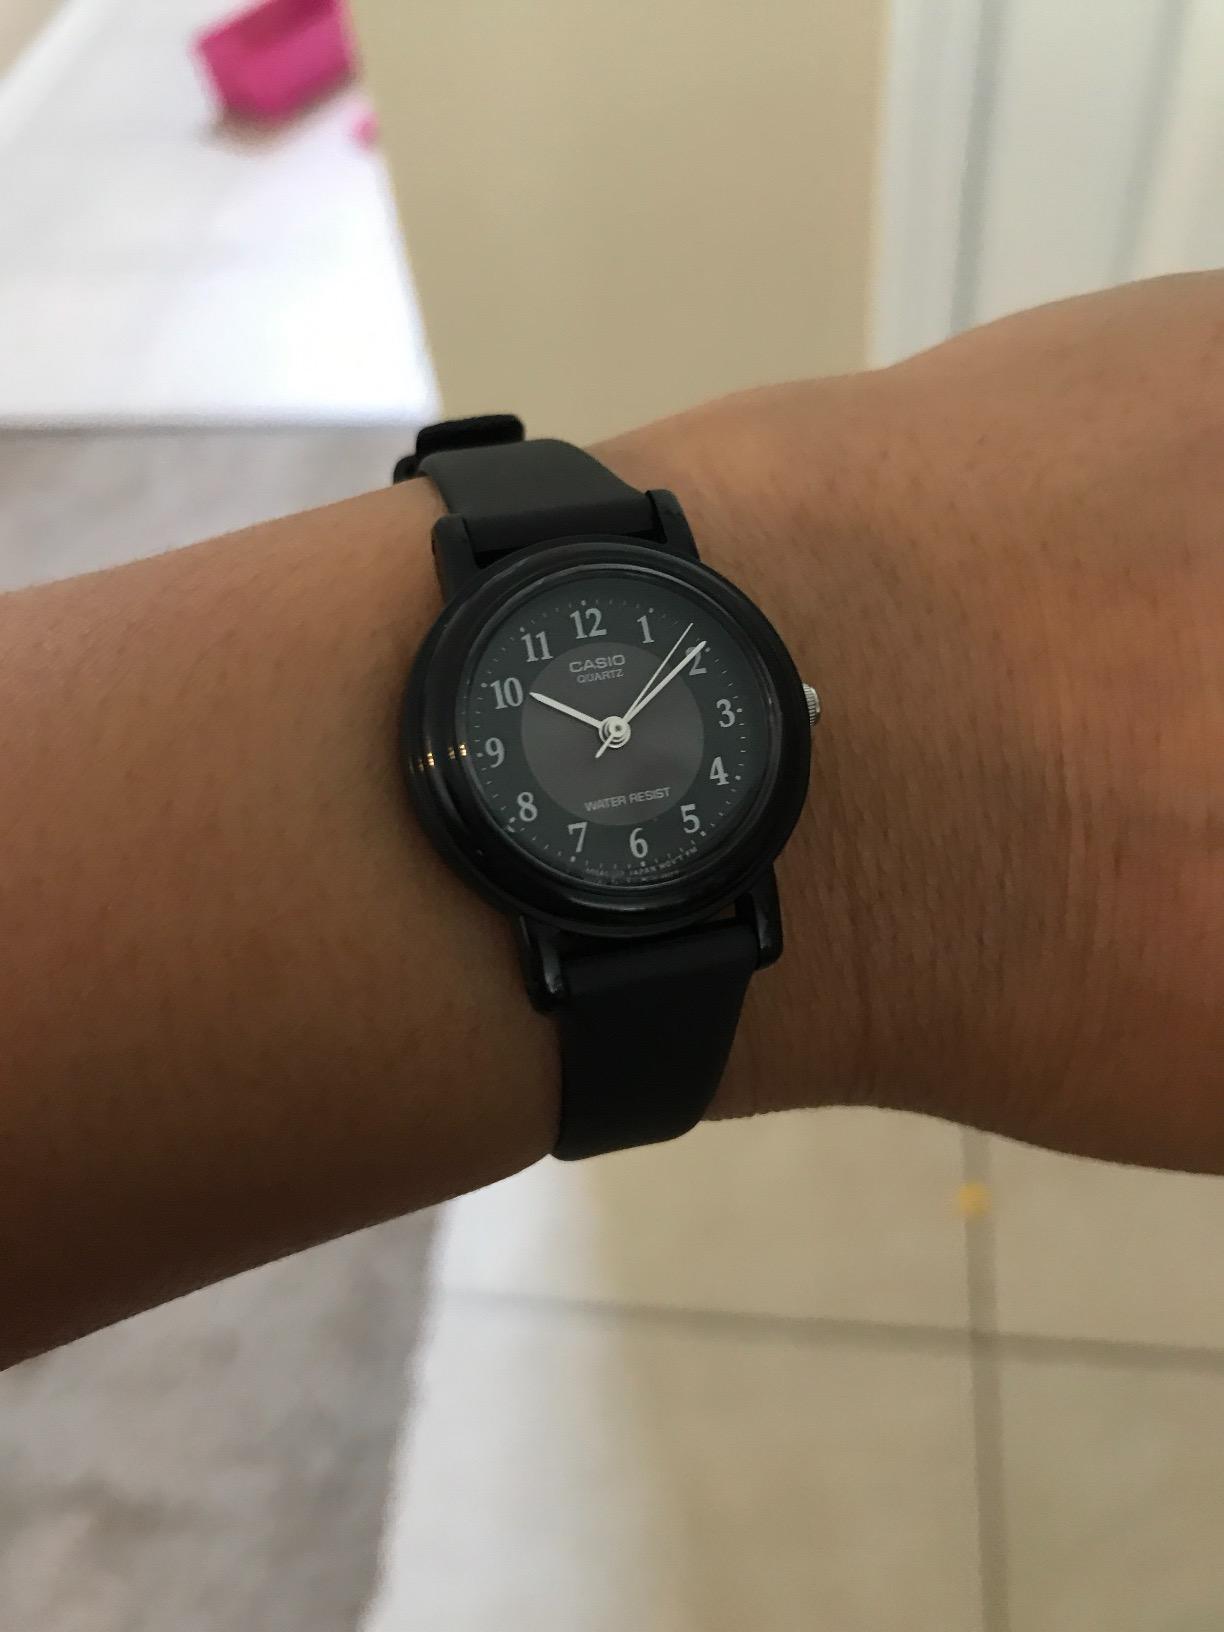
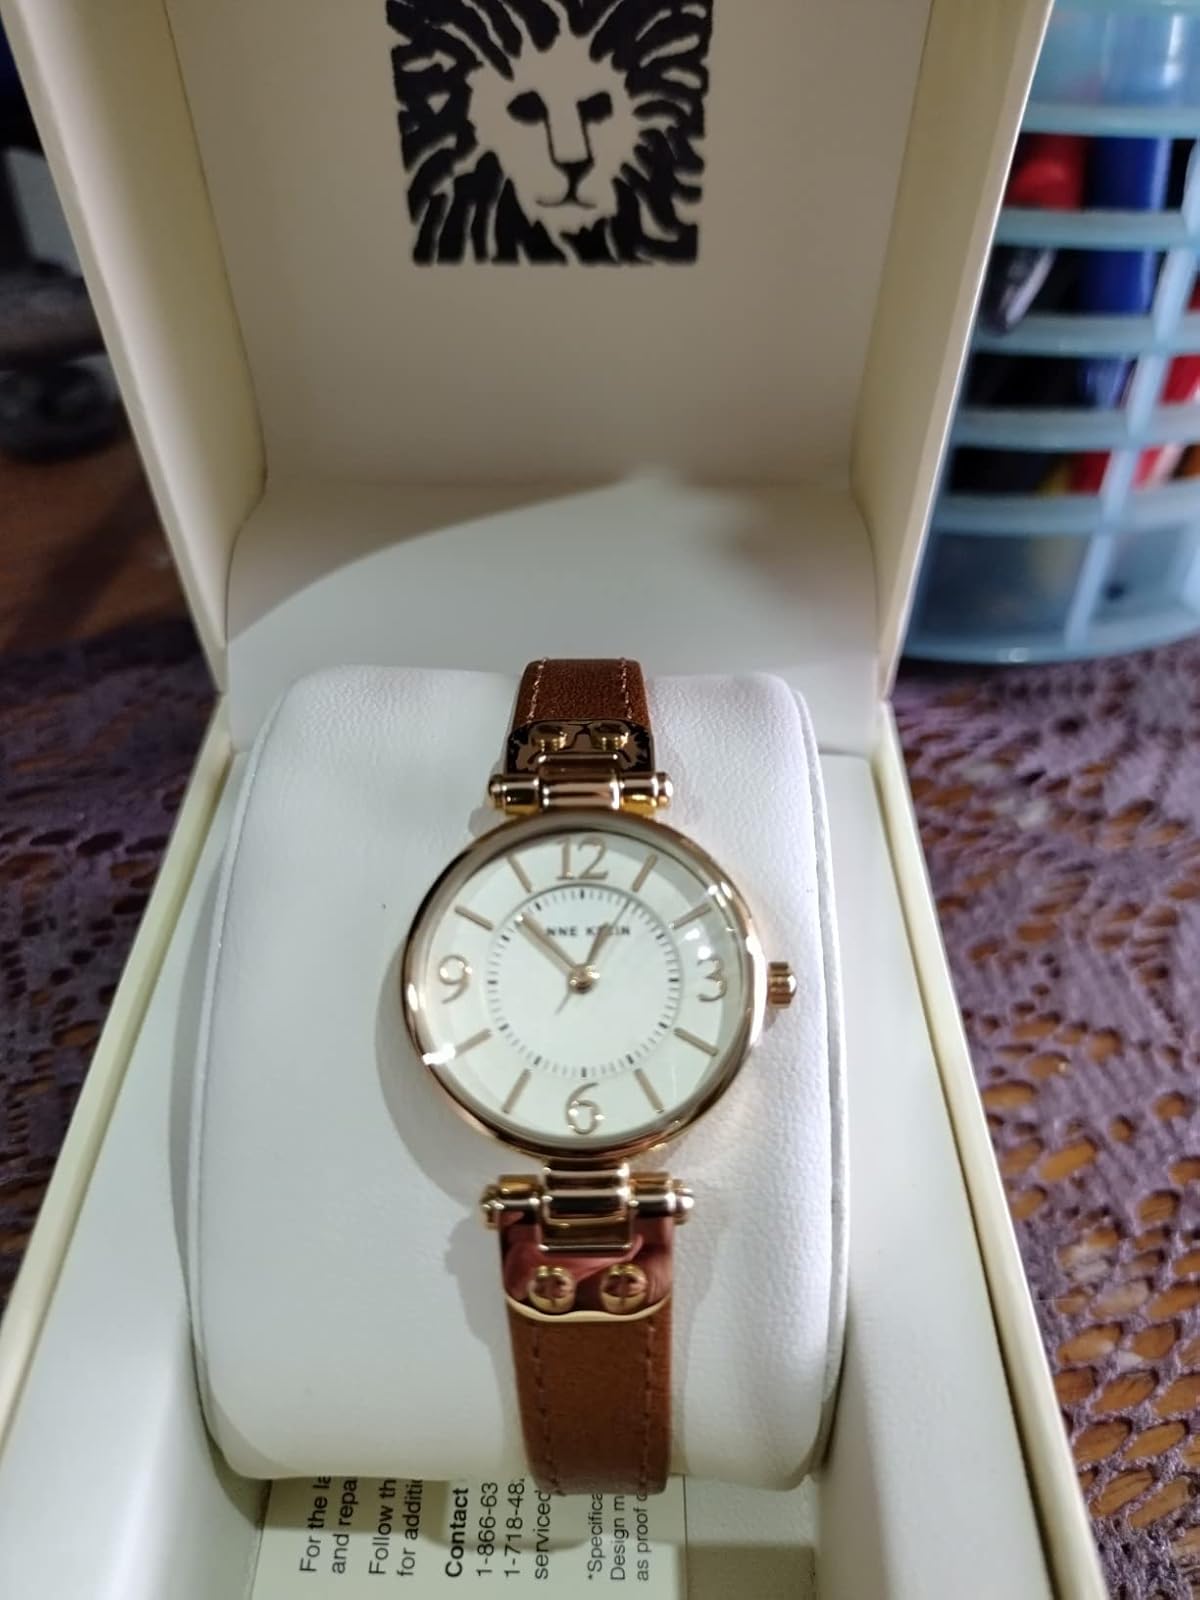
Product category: accessories_watch
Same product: no